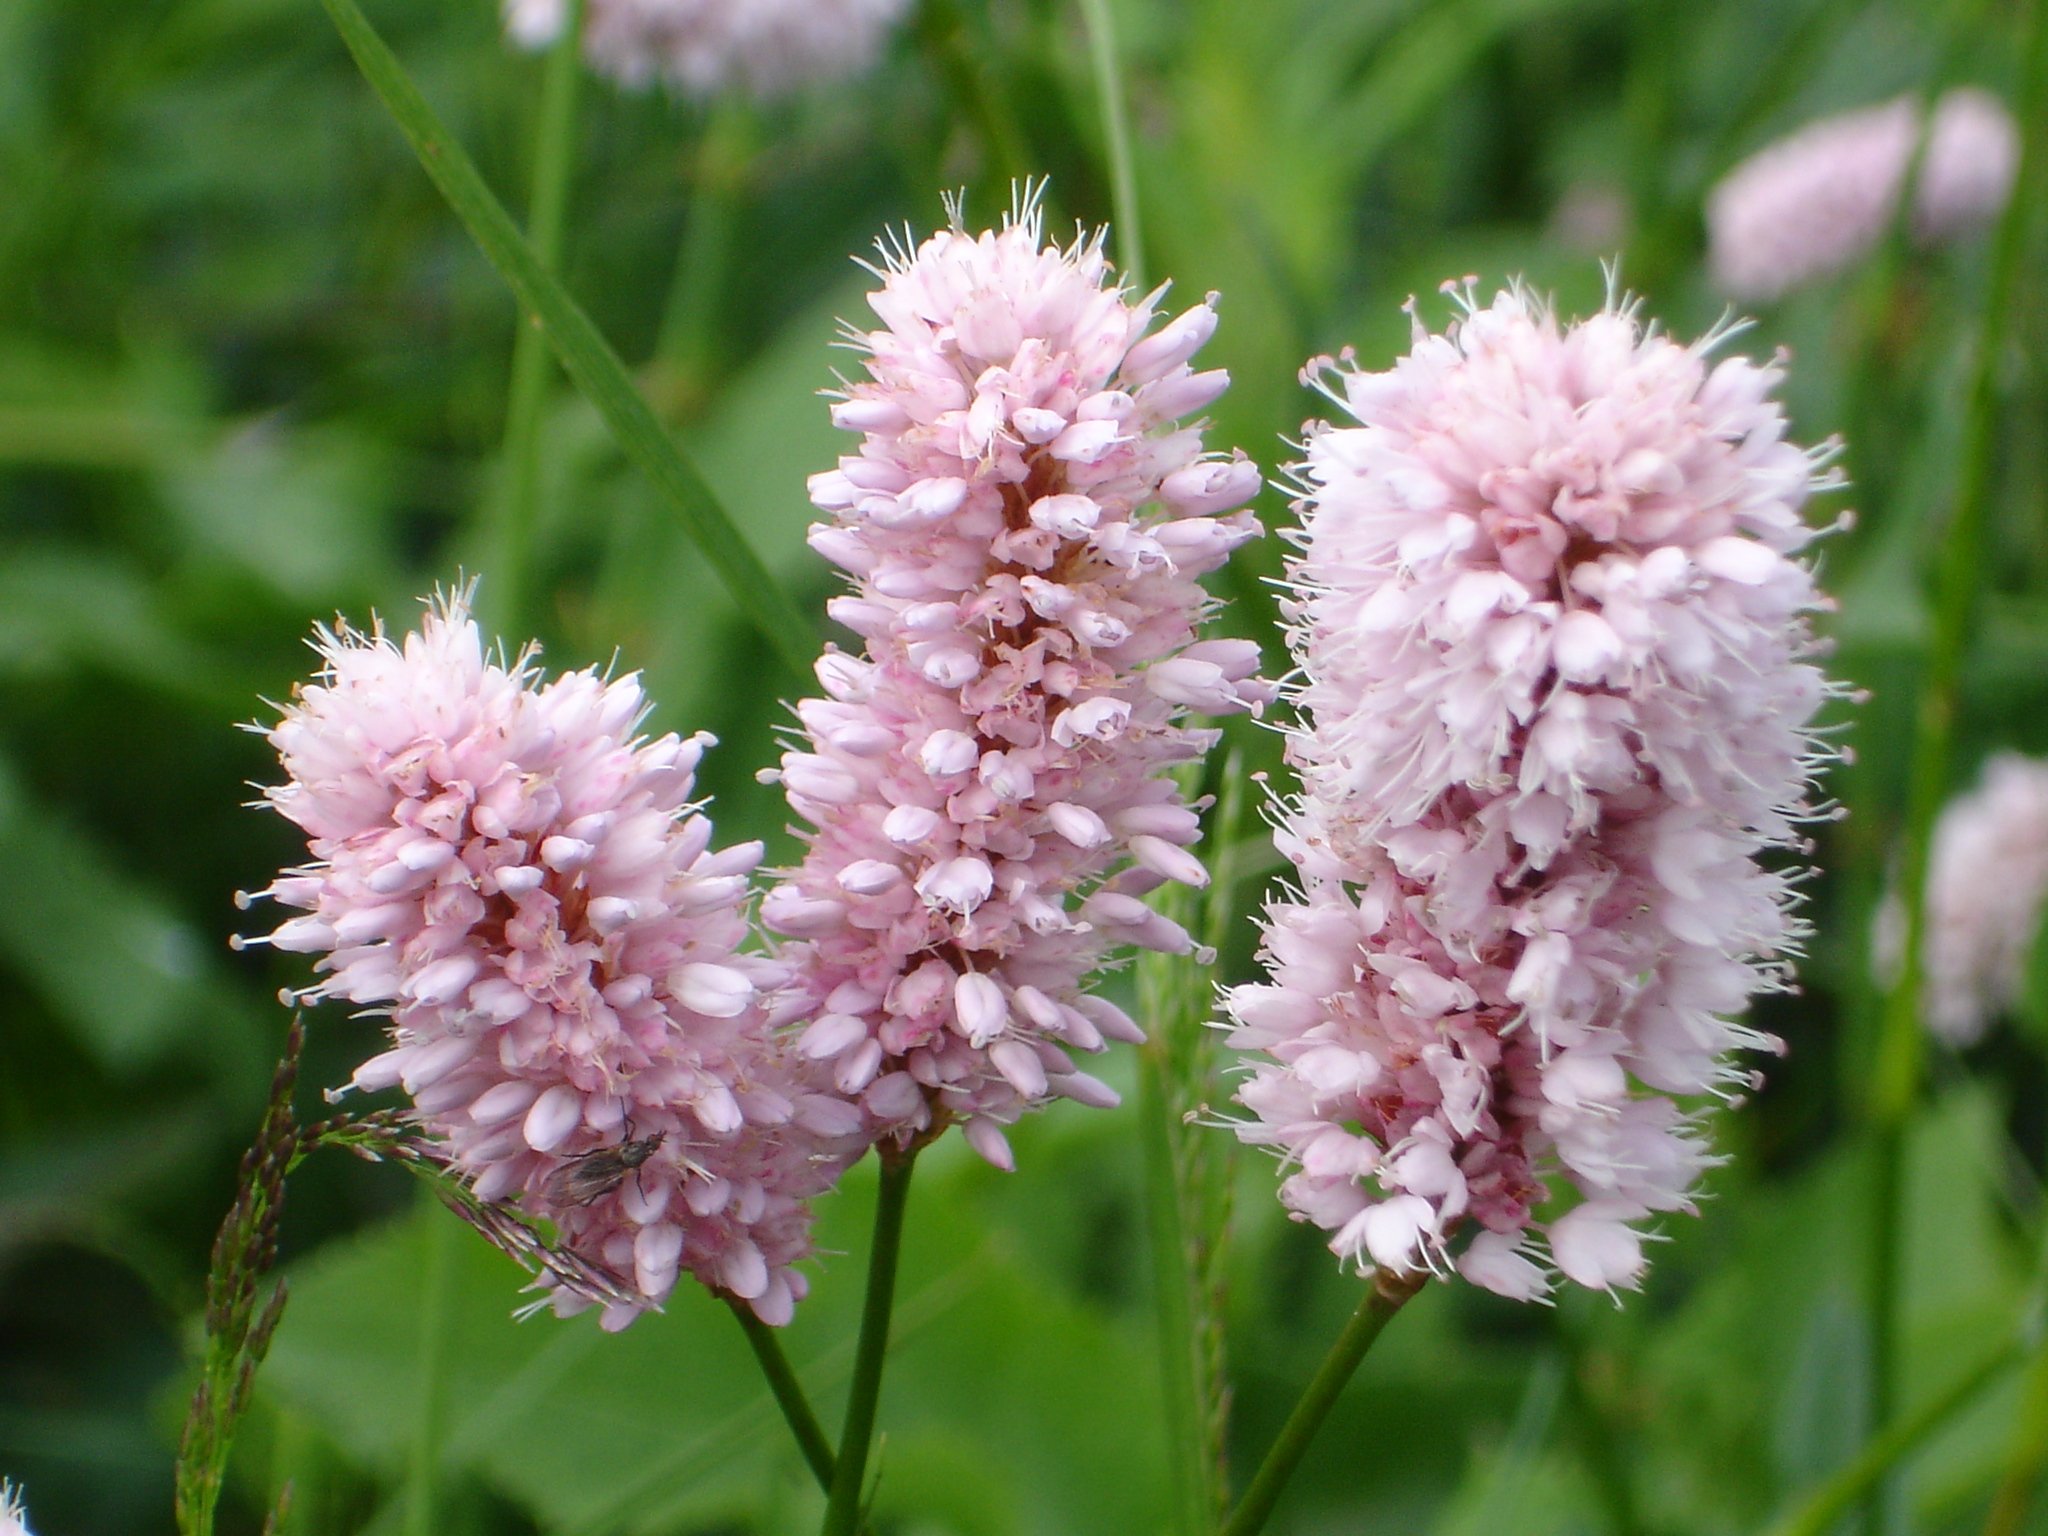
blossom, plant, flower, bloom, herb, botany, flora, wildflower, lilac, flowering plant, snakes knotweed, polygalas, reported knotweed, snake root, land plant, dactylorhiza praetermissa, persicaria bistorta, wiesenkn terich